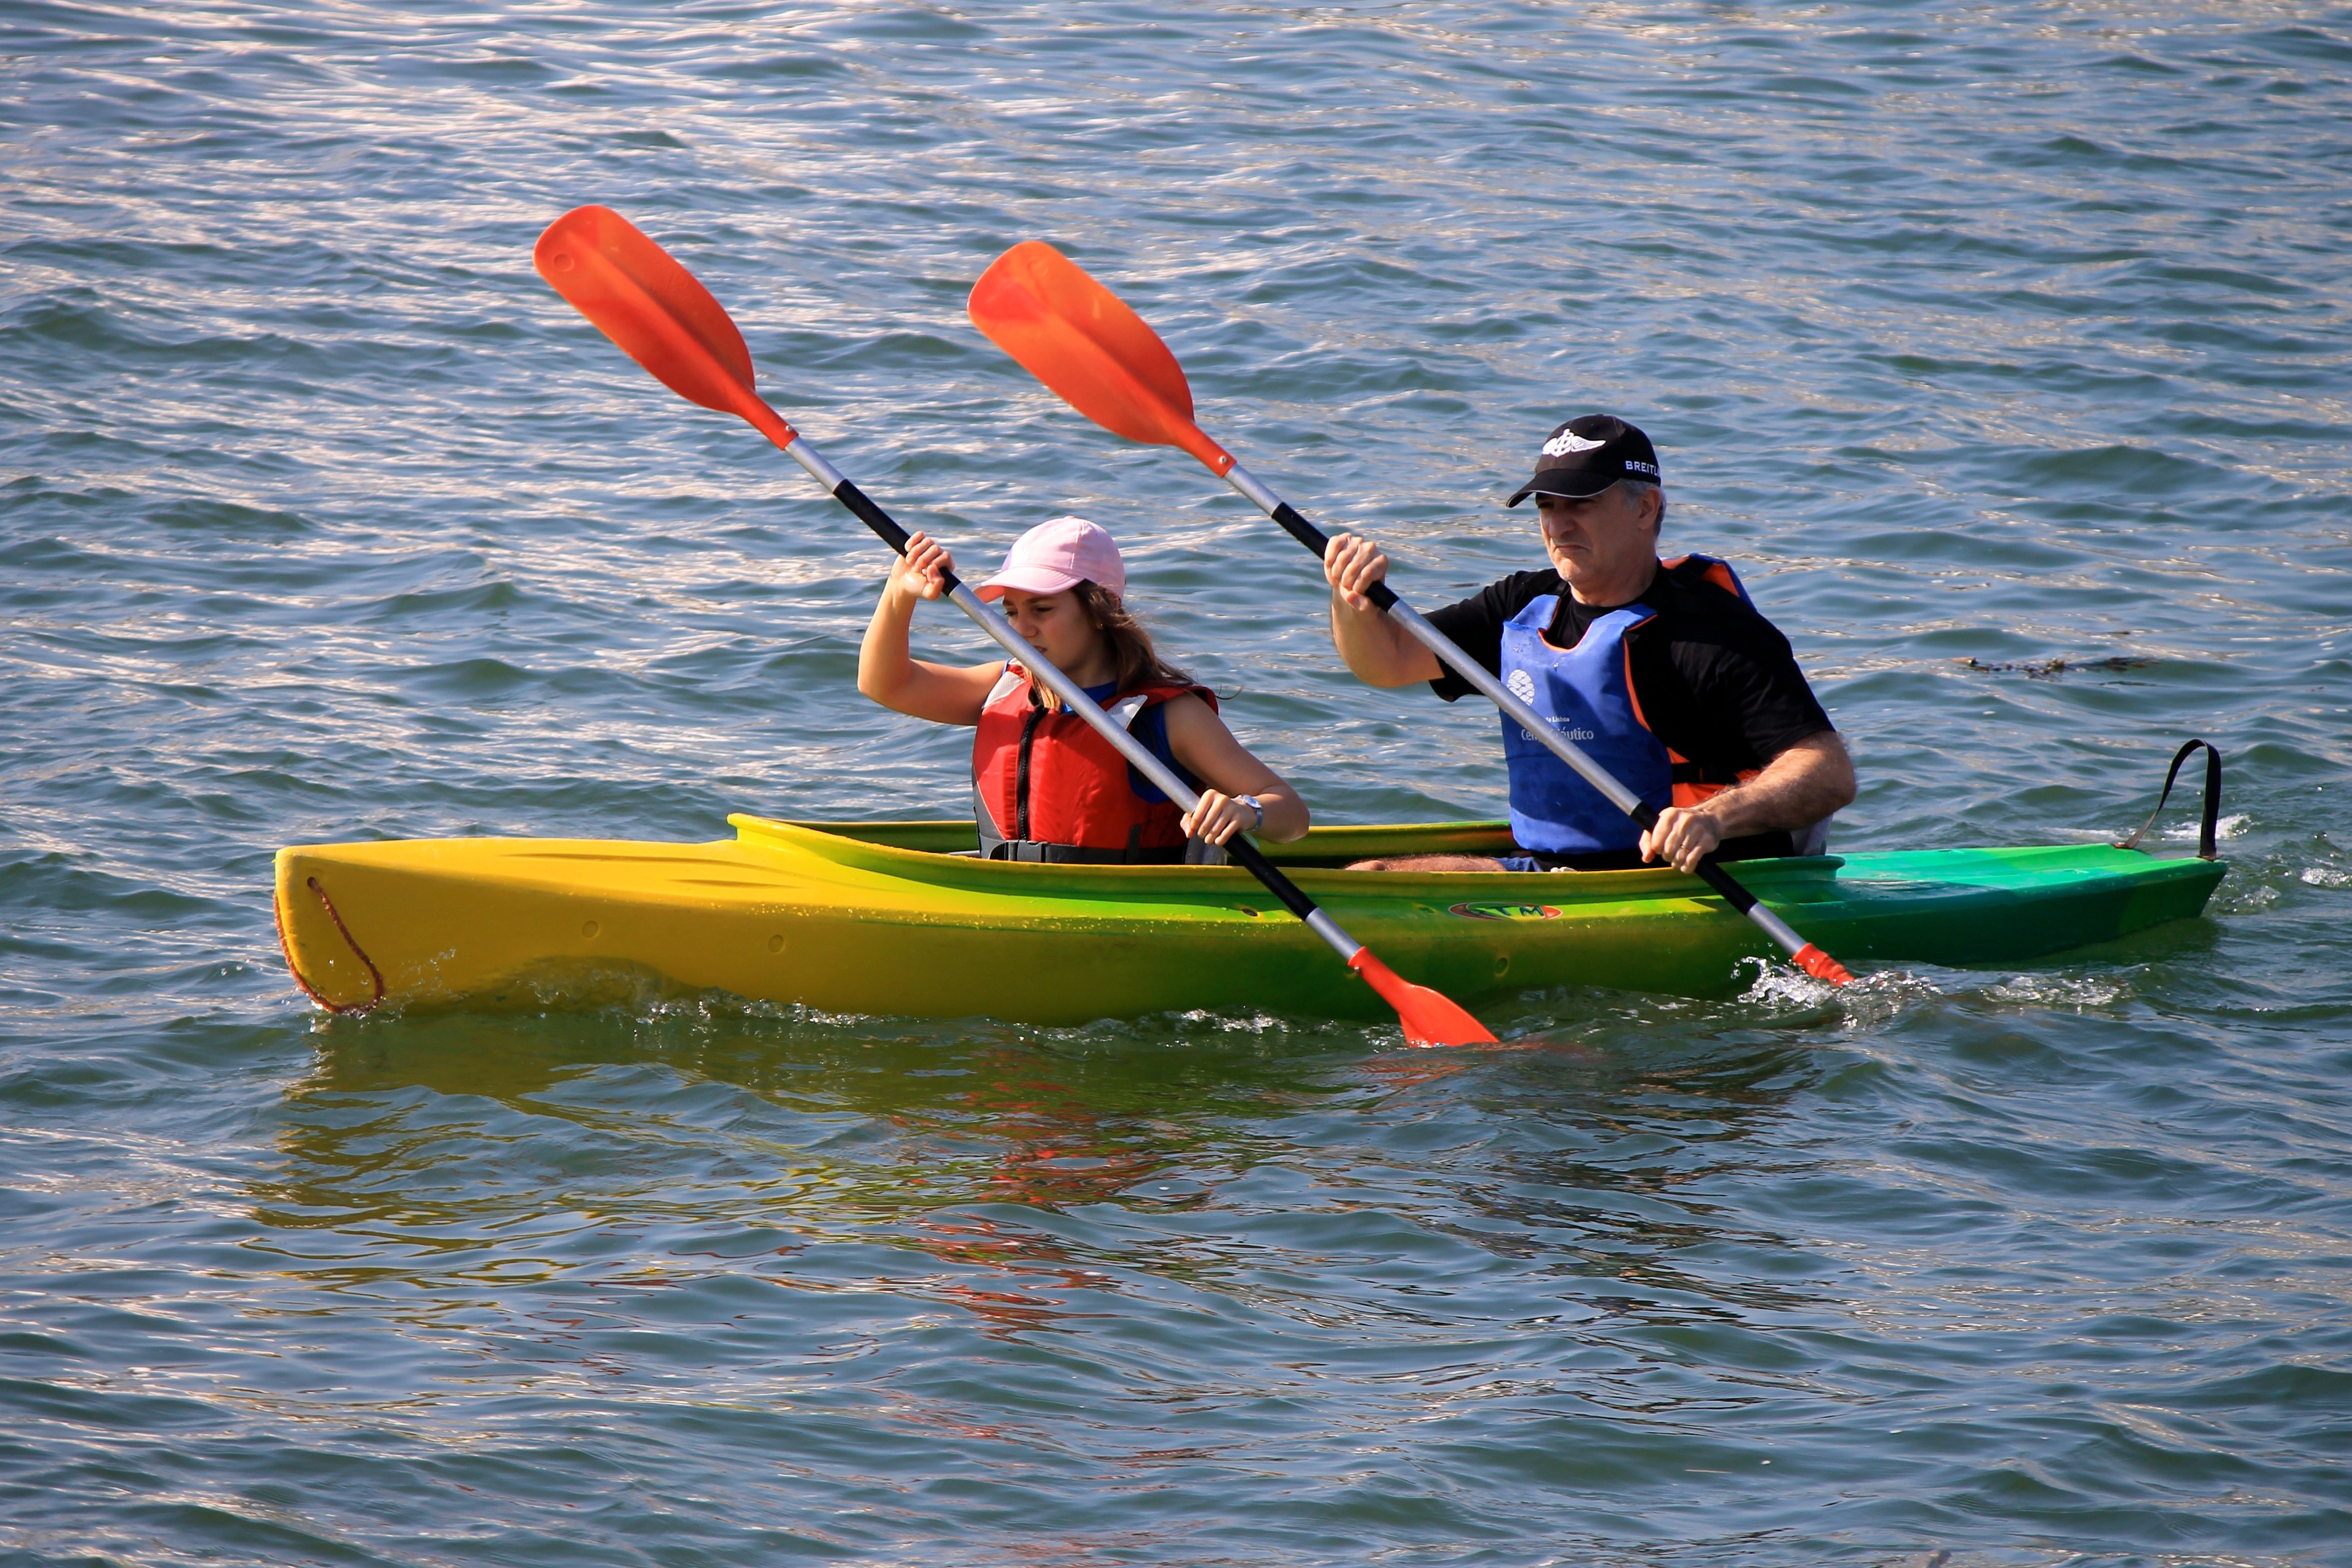
water, sport, boat, lake, summer, canoe, paddle, vehicle, leisure, kayak, sports equipment, outdoors, fun, nautical, sports, boating, kayaking, watercraft, rowing, canoeing, sea kayak, watercraft rowing, dinghy sailing, canoe sprint